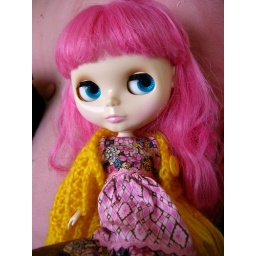
Sherbert in lovely pink Frangipani dress - thankyou Aunty Fran!!! - and cool poncho by Mad Cix - thanks Cinzia!!!